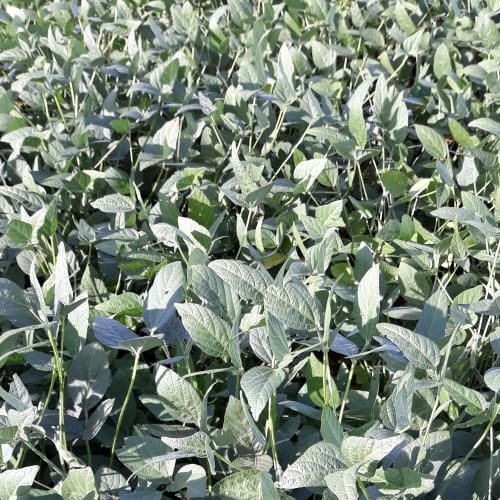
Label: Diabrotica_speciosa